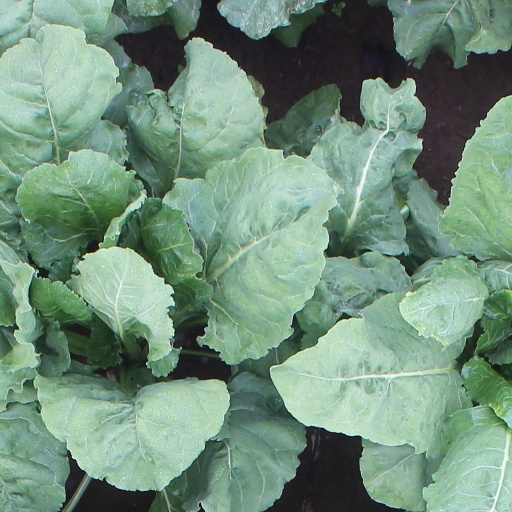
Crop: sugar beet